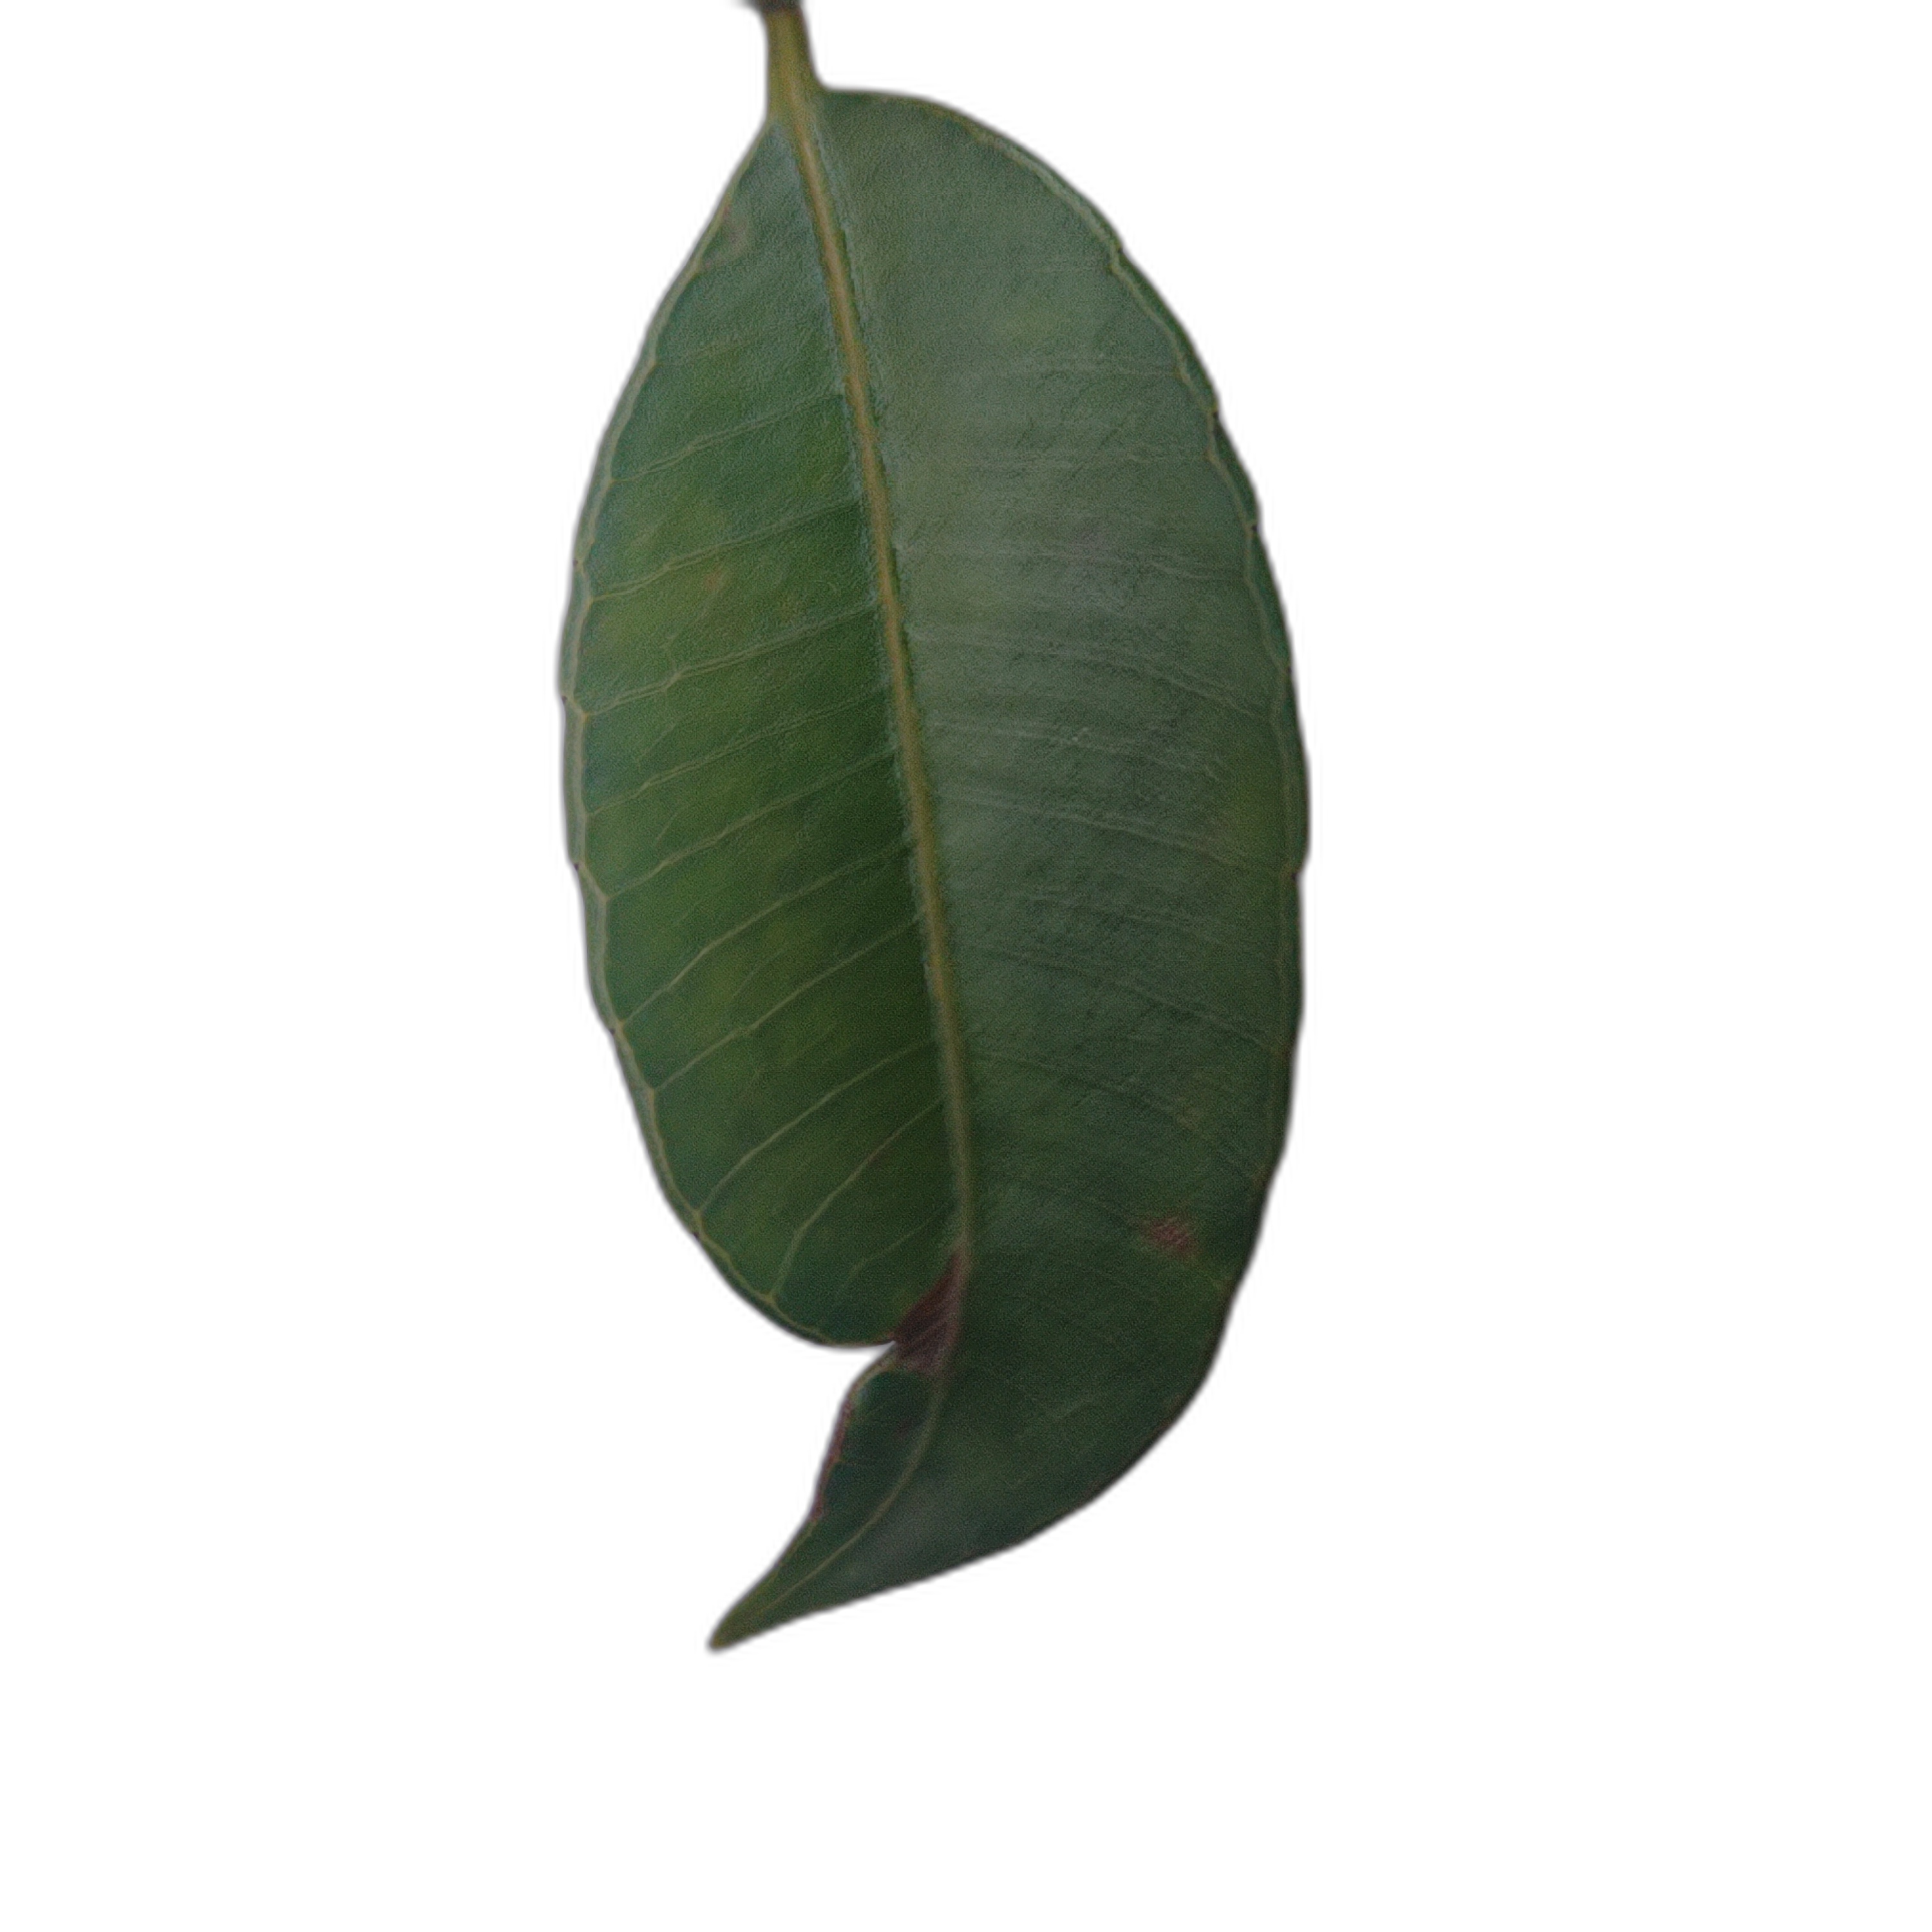
Label: healthy